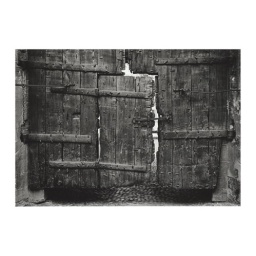
A large wooden door in the Palais des Papes, Arles, France.